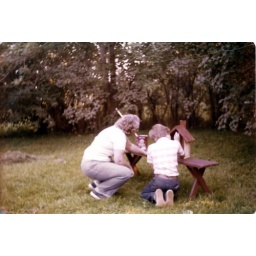
Working on my first 4-H project, a bird house. At Grandma &amp;amp; Bomper's house in Allens Grove, WI.